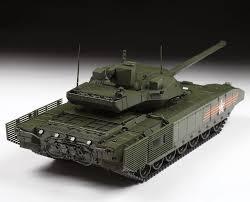
Label: Tank